Bobby Short

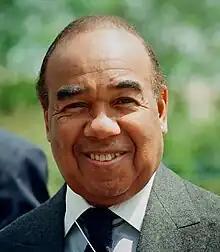
Short in 2000

Robert Waltrip Short (September 15, 1924 – March 21, 2005) was an American cabaret singer and pianist who interpreted songs by popular composers from the first half of the 20th century such as Rodgers and Hart, Cole Porter, Jerome Kern, Harold Arlen, Richard A. Whiting, Vernon Duke, Noël Coward and George and Ira Gershwin.